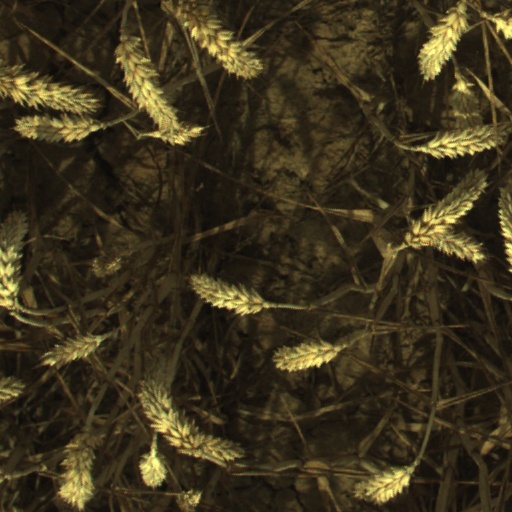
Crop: wheat